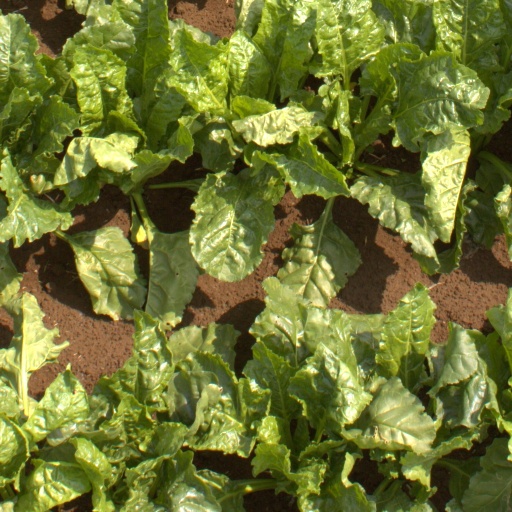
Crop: sugar beet